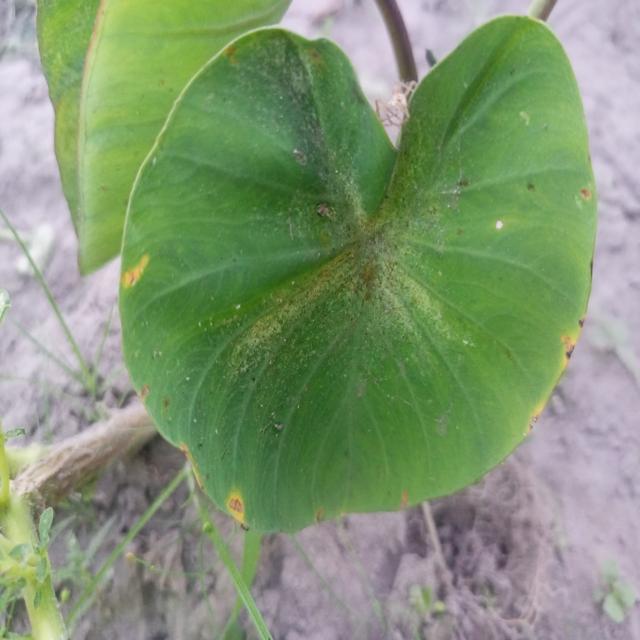
Label: Early_Blight